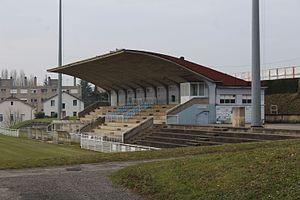
Stade Pierre Guérin (Mâcon)
Mâcon est une commune française, capitale du Mâconnais, préfecture du département de Saône-et-Loire, dans la région Bourgogne-Franche-Comté.